Phytolacca americana

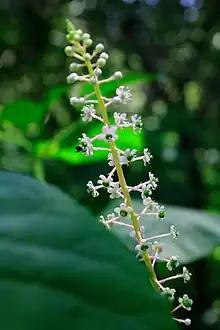
American pokeweed (lat. "Phytolacca americana")

Pokeweed is native to eastern North America, the Midwest, and the South, with more scattered populations in the far West where it was introduced. It is also naturalized in parts of Europe and Asia. It is considered a pest species by farmers. Pokeweed is poisonous to humans, dogs, and livestock. In spring and early summer, shoots and leaves (not the root) are edible with proper cooking (hence the common name "poke sallet"), but later in the summer they become deadly, and the berries are also poisonous. It is used as an ornamental in horticulture, and it provokes interest for the variety of its natural products (toxins and other classes), for its ecological role, its historical role in traditional medicine, and for some utility in biomedical research (e.g., in studies of pokeweed mitogen). In the wild, it is easily found growing in pastures, recently cleared areas, and woodland openings, edge habitats such as along fencerows, and in wastelands.